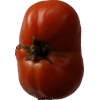
Label: tomato